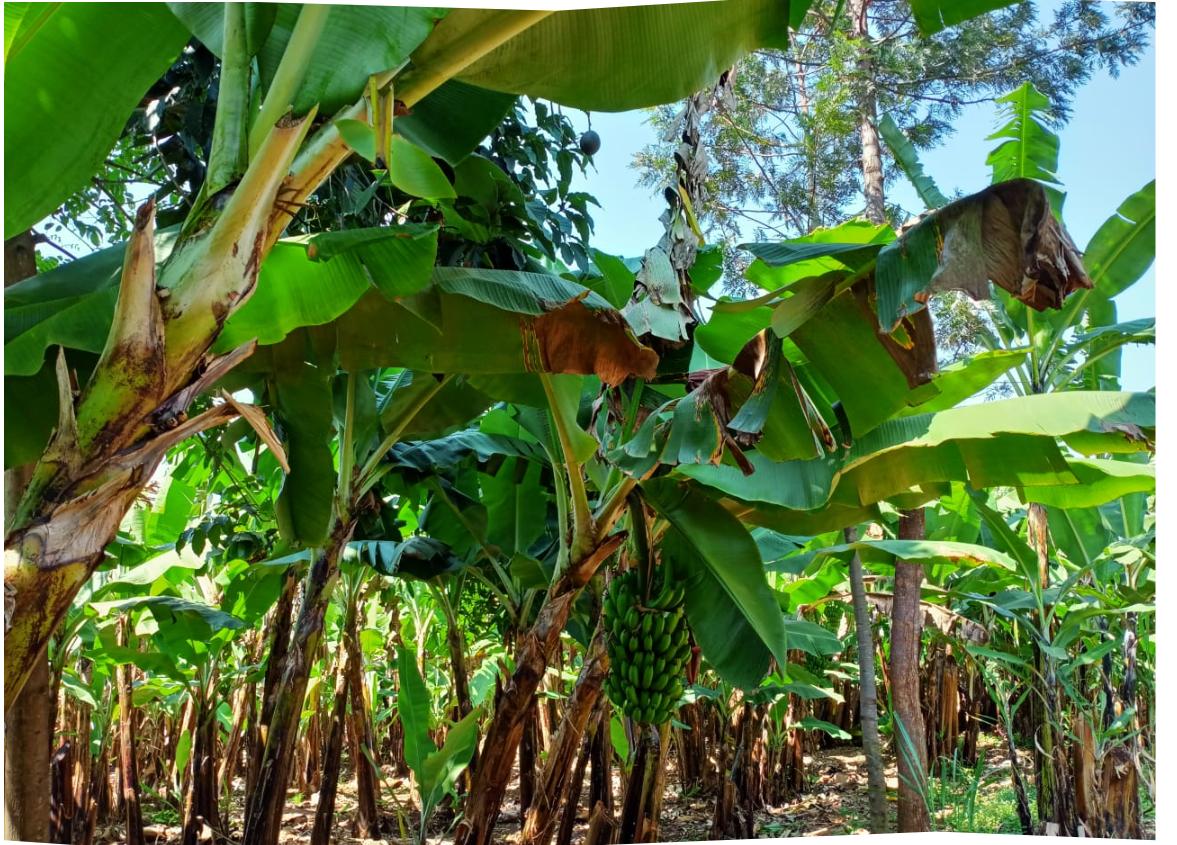
Eneo la wazi mfano wa shamba lenye migomba yenye ndizi zilizo na rangi ya kijani kibichi, kuashiria ni eneo litumikalo kwa ajili ya uzalishaji wa zao hilo la biashara.